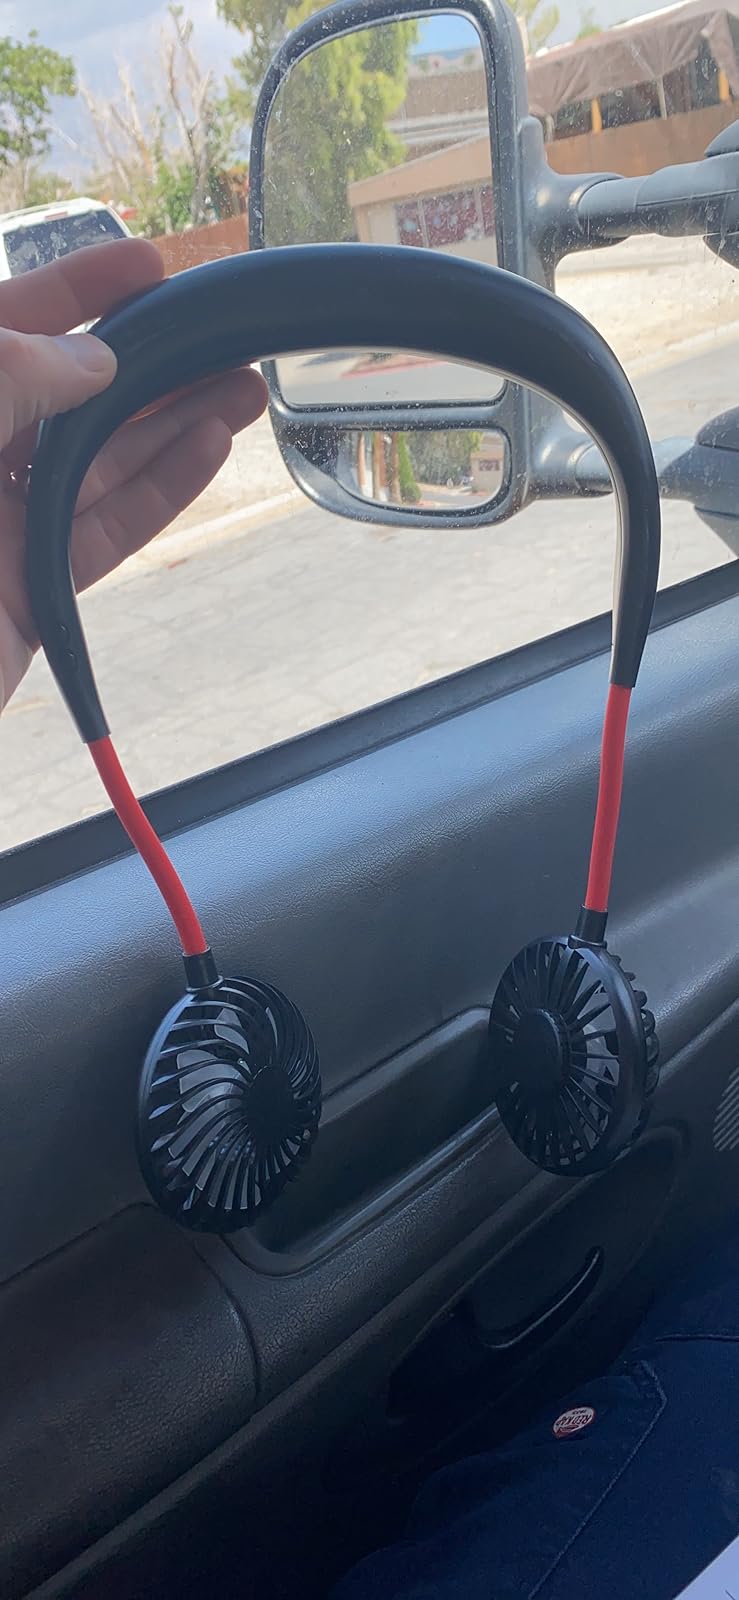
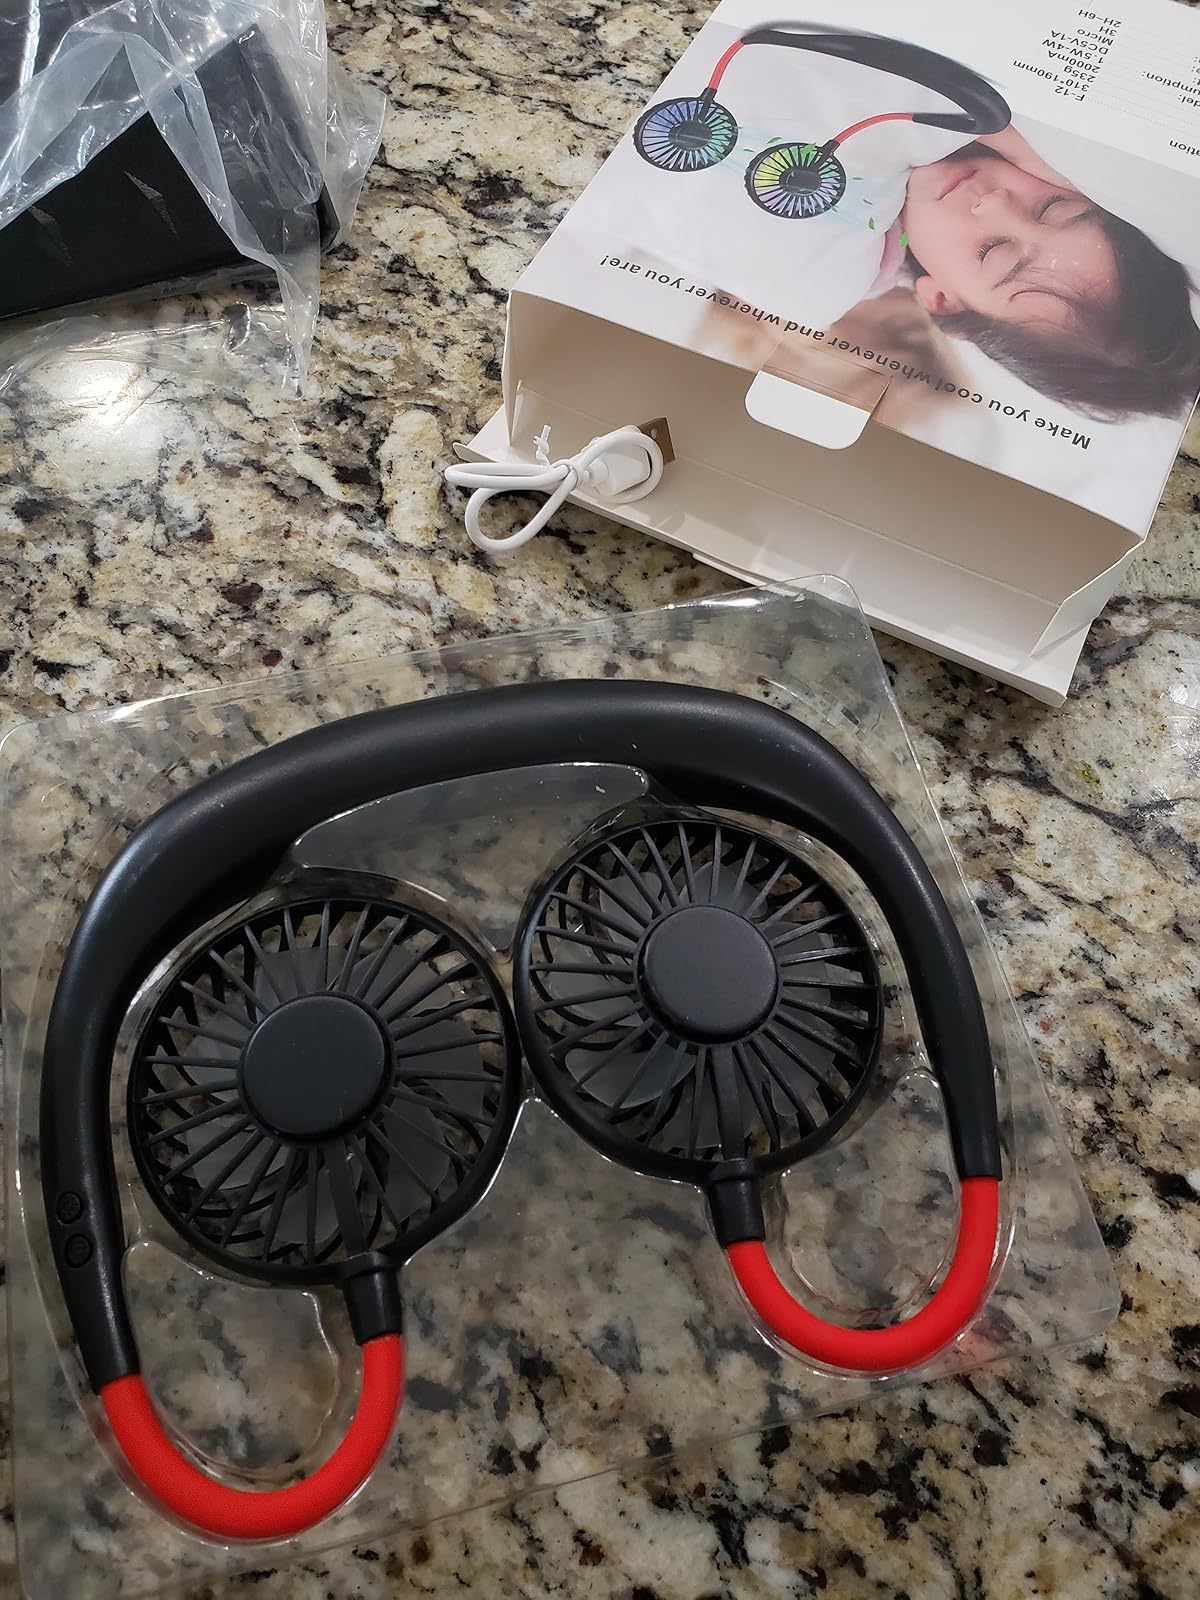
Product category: fan
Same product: yes